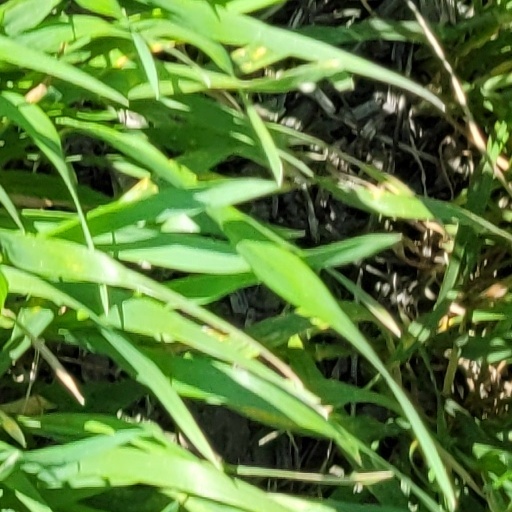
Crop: wheat